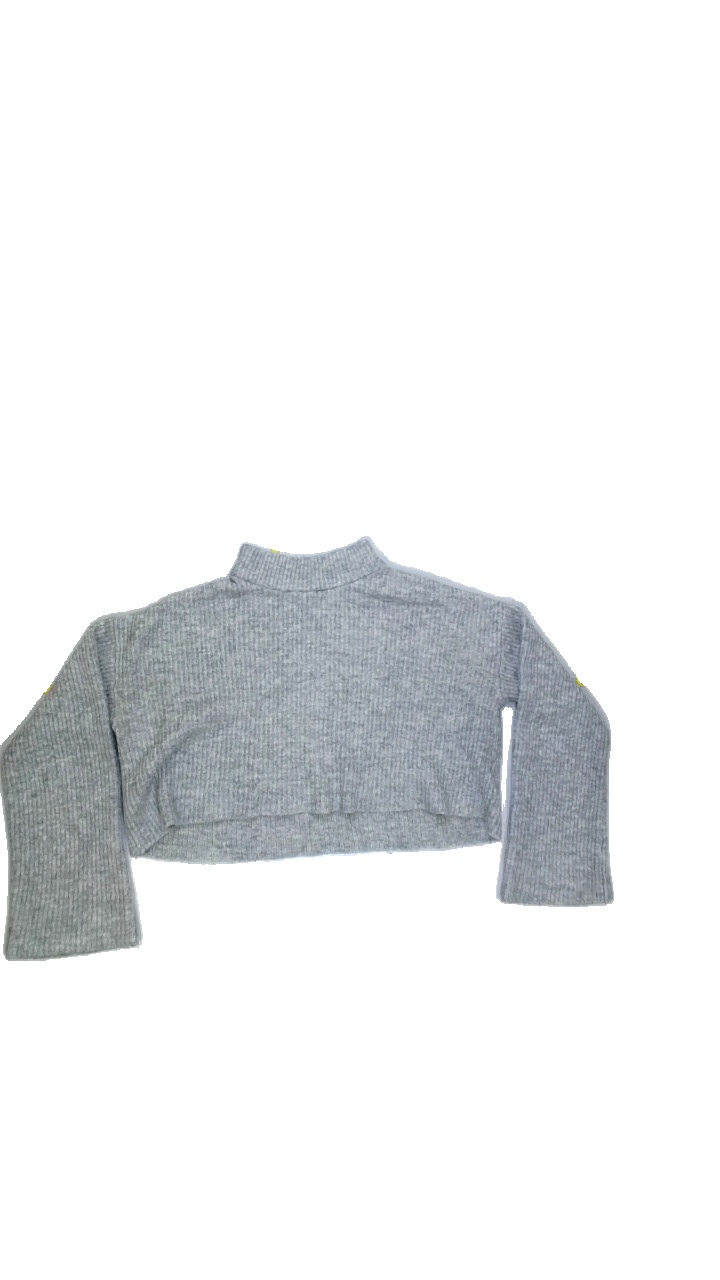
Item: Sweater (Ladies)
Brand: H&m
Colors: Grey
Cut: Turtle neck, Cropped
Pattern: Plain
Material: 66%acrylic 28%polyester 3%wool 3%elastane
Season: All
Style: No trend
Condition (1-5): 3
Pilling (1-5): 3
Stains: No
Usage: Export
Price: <50